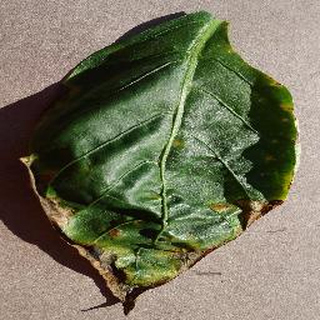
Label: bell_pepper_bacterial_spot